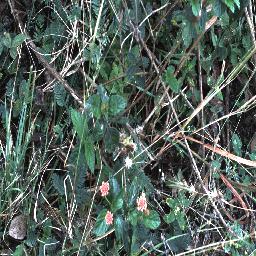
Label: lantana